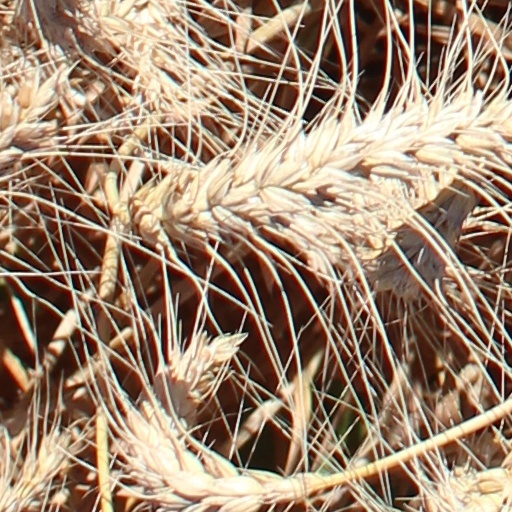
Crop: wheat